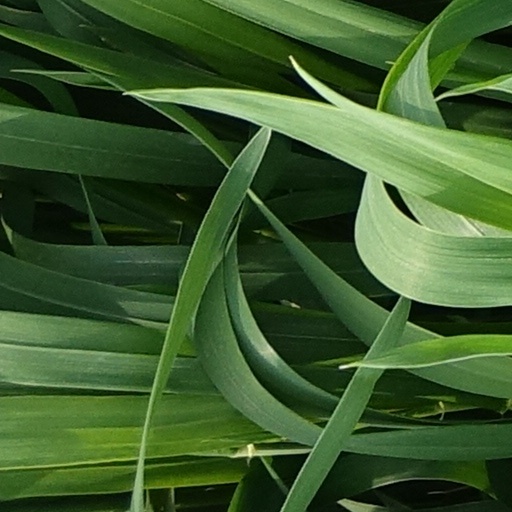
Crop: wheat